El Apóstol

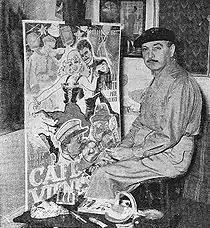
Quirino Cristiani (pictured 1955) was the animation director of "El Apóstol", for which he received little credit from Valle.

"El Apóstol" was released on November 9, 1917, at the Cine Select-Suipacha. The film was successful in Buenos Aires, with newspapers favorably reviewing the film. "Crítica", "La Nación", and "La Película" considered "El Apóstol" a cinematic advancement, and "La Razón" considered it good satire. The destruction of Buenos Aires near the end of the film was considered its most impressive scene. While "El Apóstol" was initially paired with other films during cinema showings, success among the general public in Buenos Aires led to theater managers running repeated showings of the film in a single days. "El Apóstol" screenings lasted for six months before it was banned by the Buenos Aires town council for being a caricature of a current political situation. Because it appealed primarily to Buenos Aires residents, it was not distributed beyond its initial location, making it obscure.